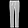
Label: Trouser